Solaris (video game)

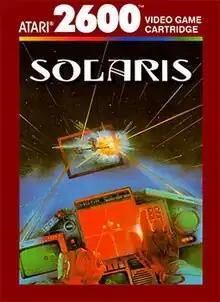
Cover art by Terry Hoff

Solaris is a space combat video game for the Atari 2600 published in 1986 by Atari Corporation. The game involves a player seeking out the planet Solaris via their starship. To accomplish this, the player must navigate the galactic scanner to explore quadrants of a map. Doing so allows them to explore Federation planets to refuel their ship, and engage in combat with hostile aliens known as the Zylons.